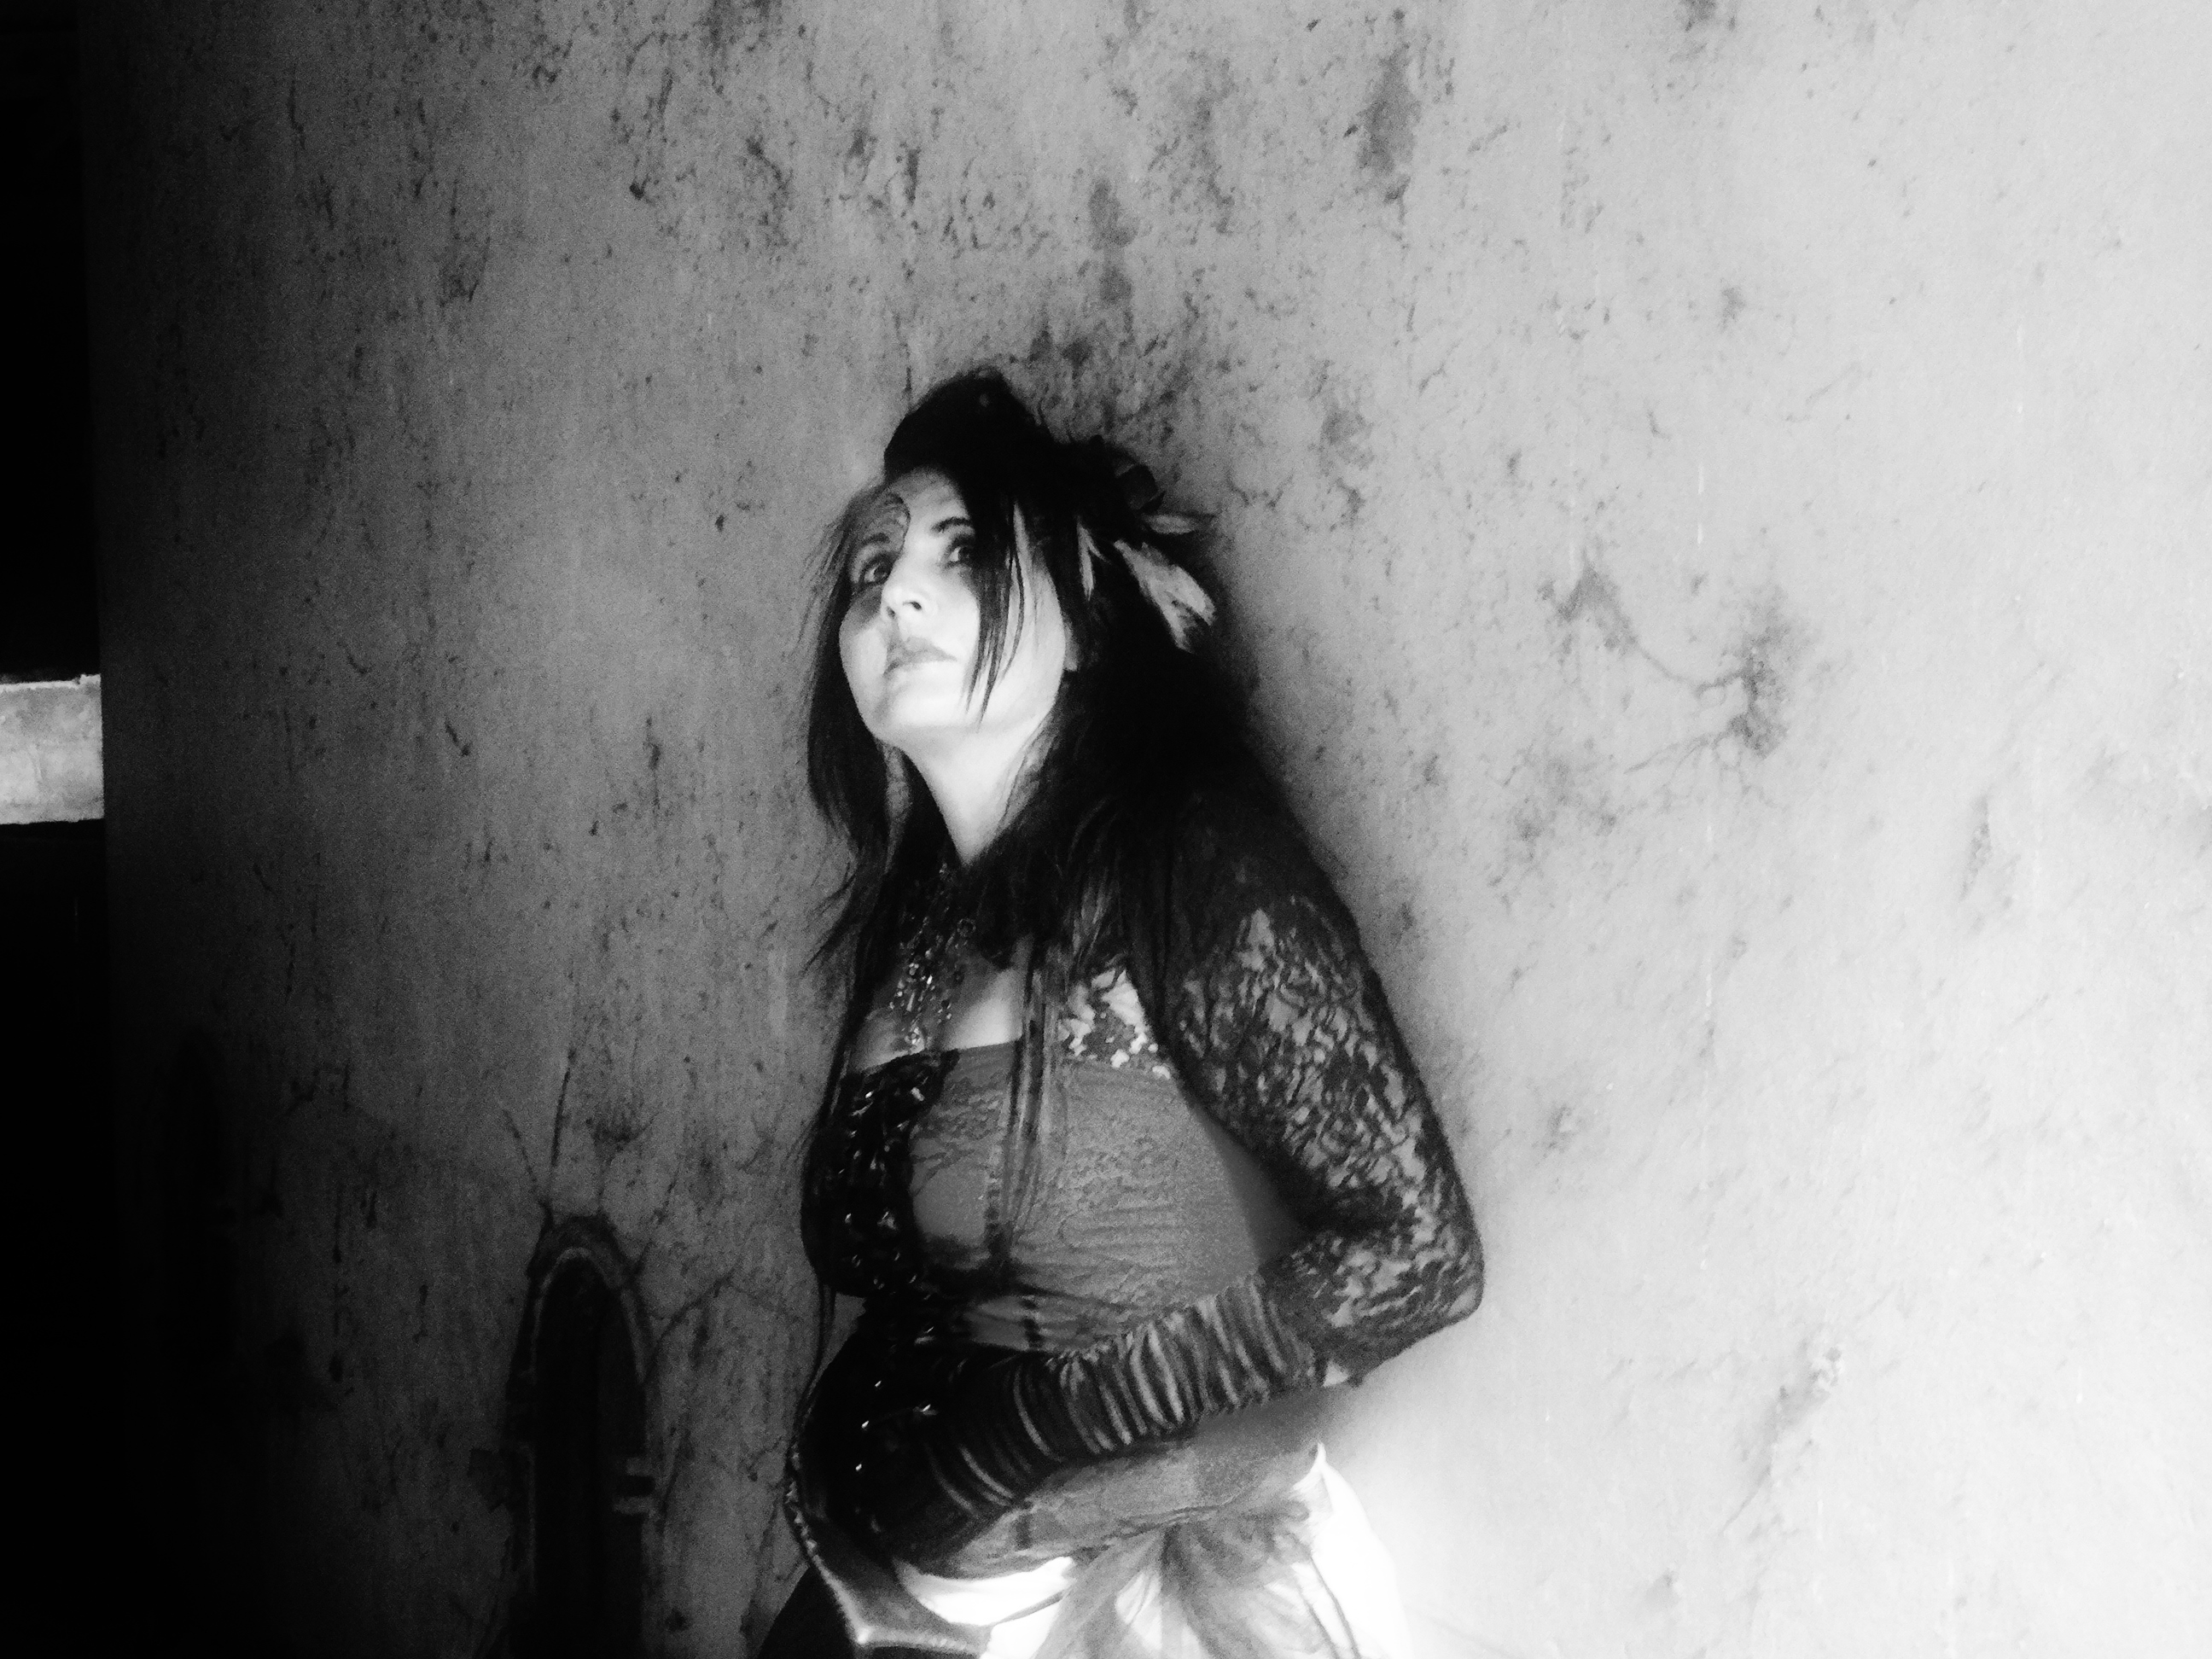
gothique, black, white, photograph, black and white, monochrome photography, monochrome, beauty, snapshot, lady, photography, standing, wall, arm, black hair, long hair, flash photography, portrait, stock photography, photo shoot, portrait photography, style